The BossHoss

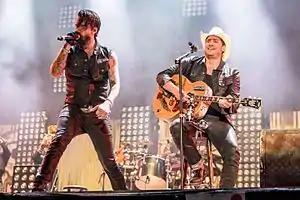
The Boss Hoss at Rock im Park 2016

The BossHoss is a German band from Berlin, founded in 2004. They originally started with country and western style cover versions of famous pop, rock and hip hop songs, for example "Hot in Herre" by Nelly, "Toxic" by Britney Spears and "Hey Ya!" by Outkast. They incorporate stereotypical American cowboy behavior into their act; they wear Stetson hats, tank tops and large sunglasses, and display whiskey bottles. The band refers to their music style as "Country Trash Punk Rock."